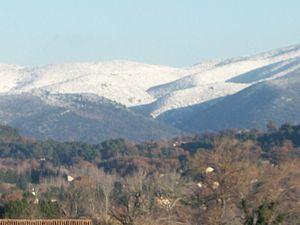
Neige sur le grand luberon
Le massif du Luberon est un massif montagneux peu élevé qui s'étend d'est en ouest entre les Alpes-de-Haute-Provence et le département de Vaucluse, en France. La première mention du massif est antérieure au début de l'ère chrétienne. La forme moderne Luberon est attestée à partir du XVIIIᵉ siècle.